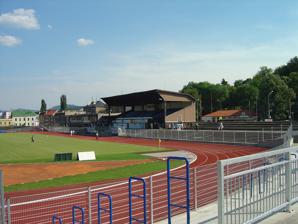
Building: Městský stadion (Ústí nad Labem)
Country: Czechia
Year built: 1945
Městský stadion Location Ulice Masarykova 780, Ústí nad Labem , Czech Republic , 400 01 Coordinates 50°40′33″N 14°0′59″E / 50.67583°N 14.01639°E / 50.67583; 14.01639 Owner Ústí nad Labem Capacity 4,000 Field size 105m x 68m Surface Grass Construction Opened 1945 Renovated 2014 Tenants FK Ústí nad Labem Website Official website Městský stadion is a multi-purpose stadium in Ústí nad Labem , Czech Republic . It is mainly used for football matches and is the home ground of FK Ústí nad Labem . The stadium had a capacity of 3,000 people (555 seated) before reconstruction. When Ústí were promoted to the Czech First League in 2010, it was ruled that the stadium did not meet the league criteria required by the football association . Therefore, FK Ústí nad Labem's 2010–11 Czech First League matches were played at Na Stínadlech . The ground was upgraded to be available the next season, although the club was subsequently relegated. The reconstructed stadium was reopened in 2014 with a capacity of 4,000 seats. International matches Městský stadion has hosted one friendly match of the Czech Republic national football team Czech Republic v Lithuania 22 March 2017 International Friendly Czech Republic 3–0 Lithuania Ústí nad Labem , Czech Republic 18:00 (18:00 UTC+1 ) Hořava 48' (pen.) Jankto 64' Krmenčík 79' Report Stadium: Městský Stadion Attendance: 3959 Referee: Alain Bieri ( Switzerland ) References Photo gallery and data at Erlebnis-stadion.de